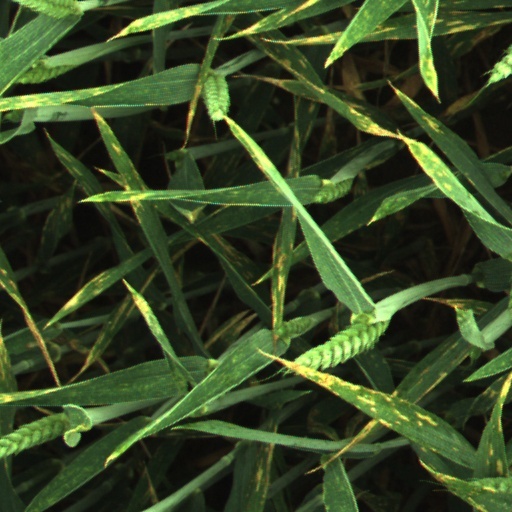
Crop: wheat